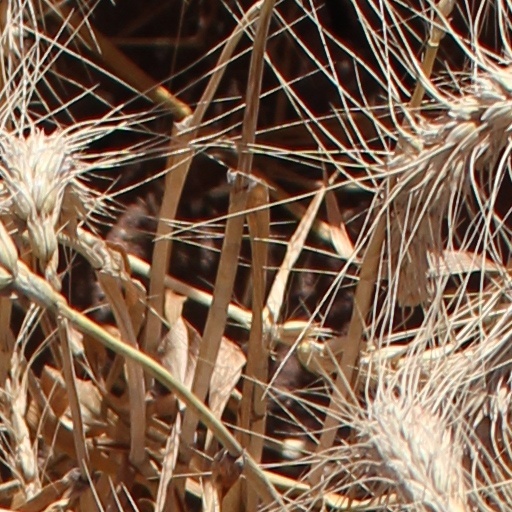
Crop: wheat